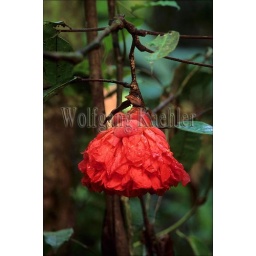
Ecuador,amazon rainforest, rio napo, near coca, 'cruz caspi' brownea genus, flower of tree